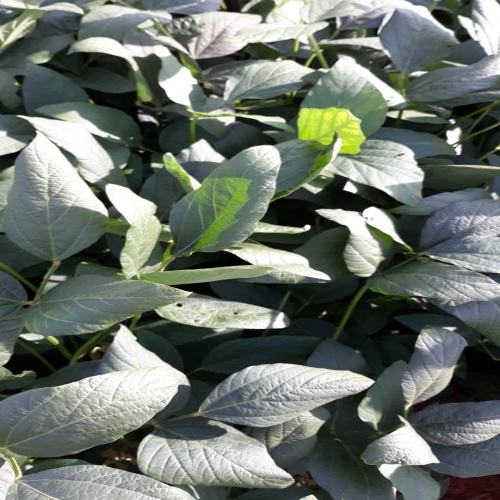
Label: Diabrotica_speciosa